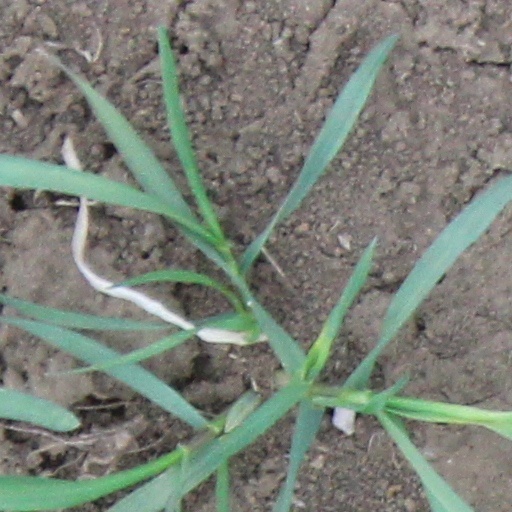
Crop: wheat